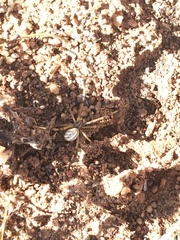
Species: Lactrodectus_hesperus